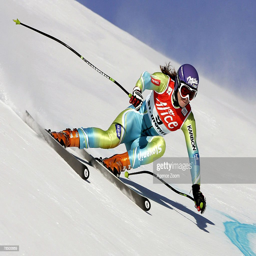
ski racer on her way to finishing in 8th place during event .